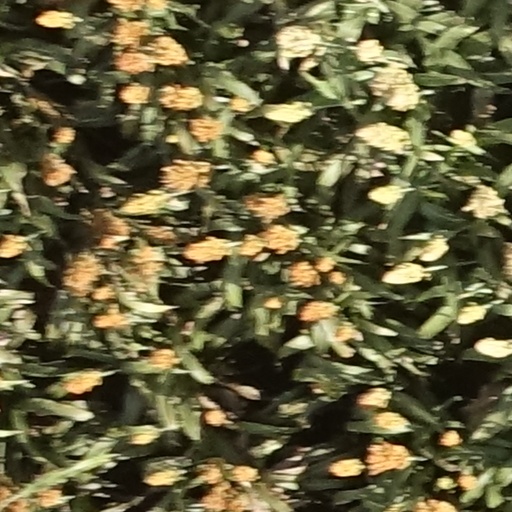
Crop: sorghum